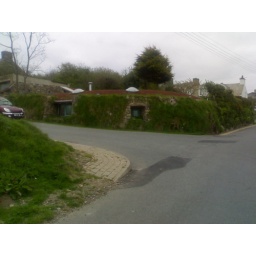
A cool house in St David's with grass on the walls and roof.